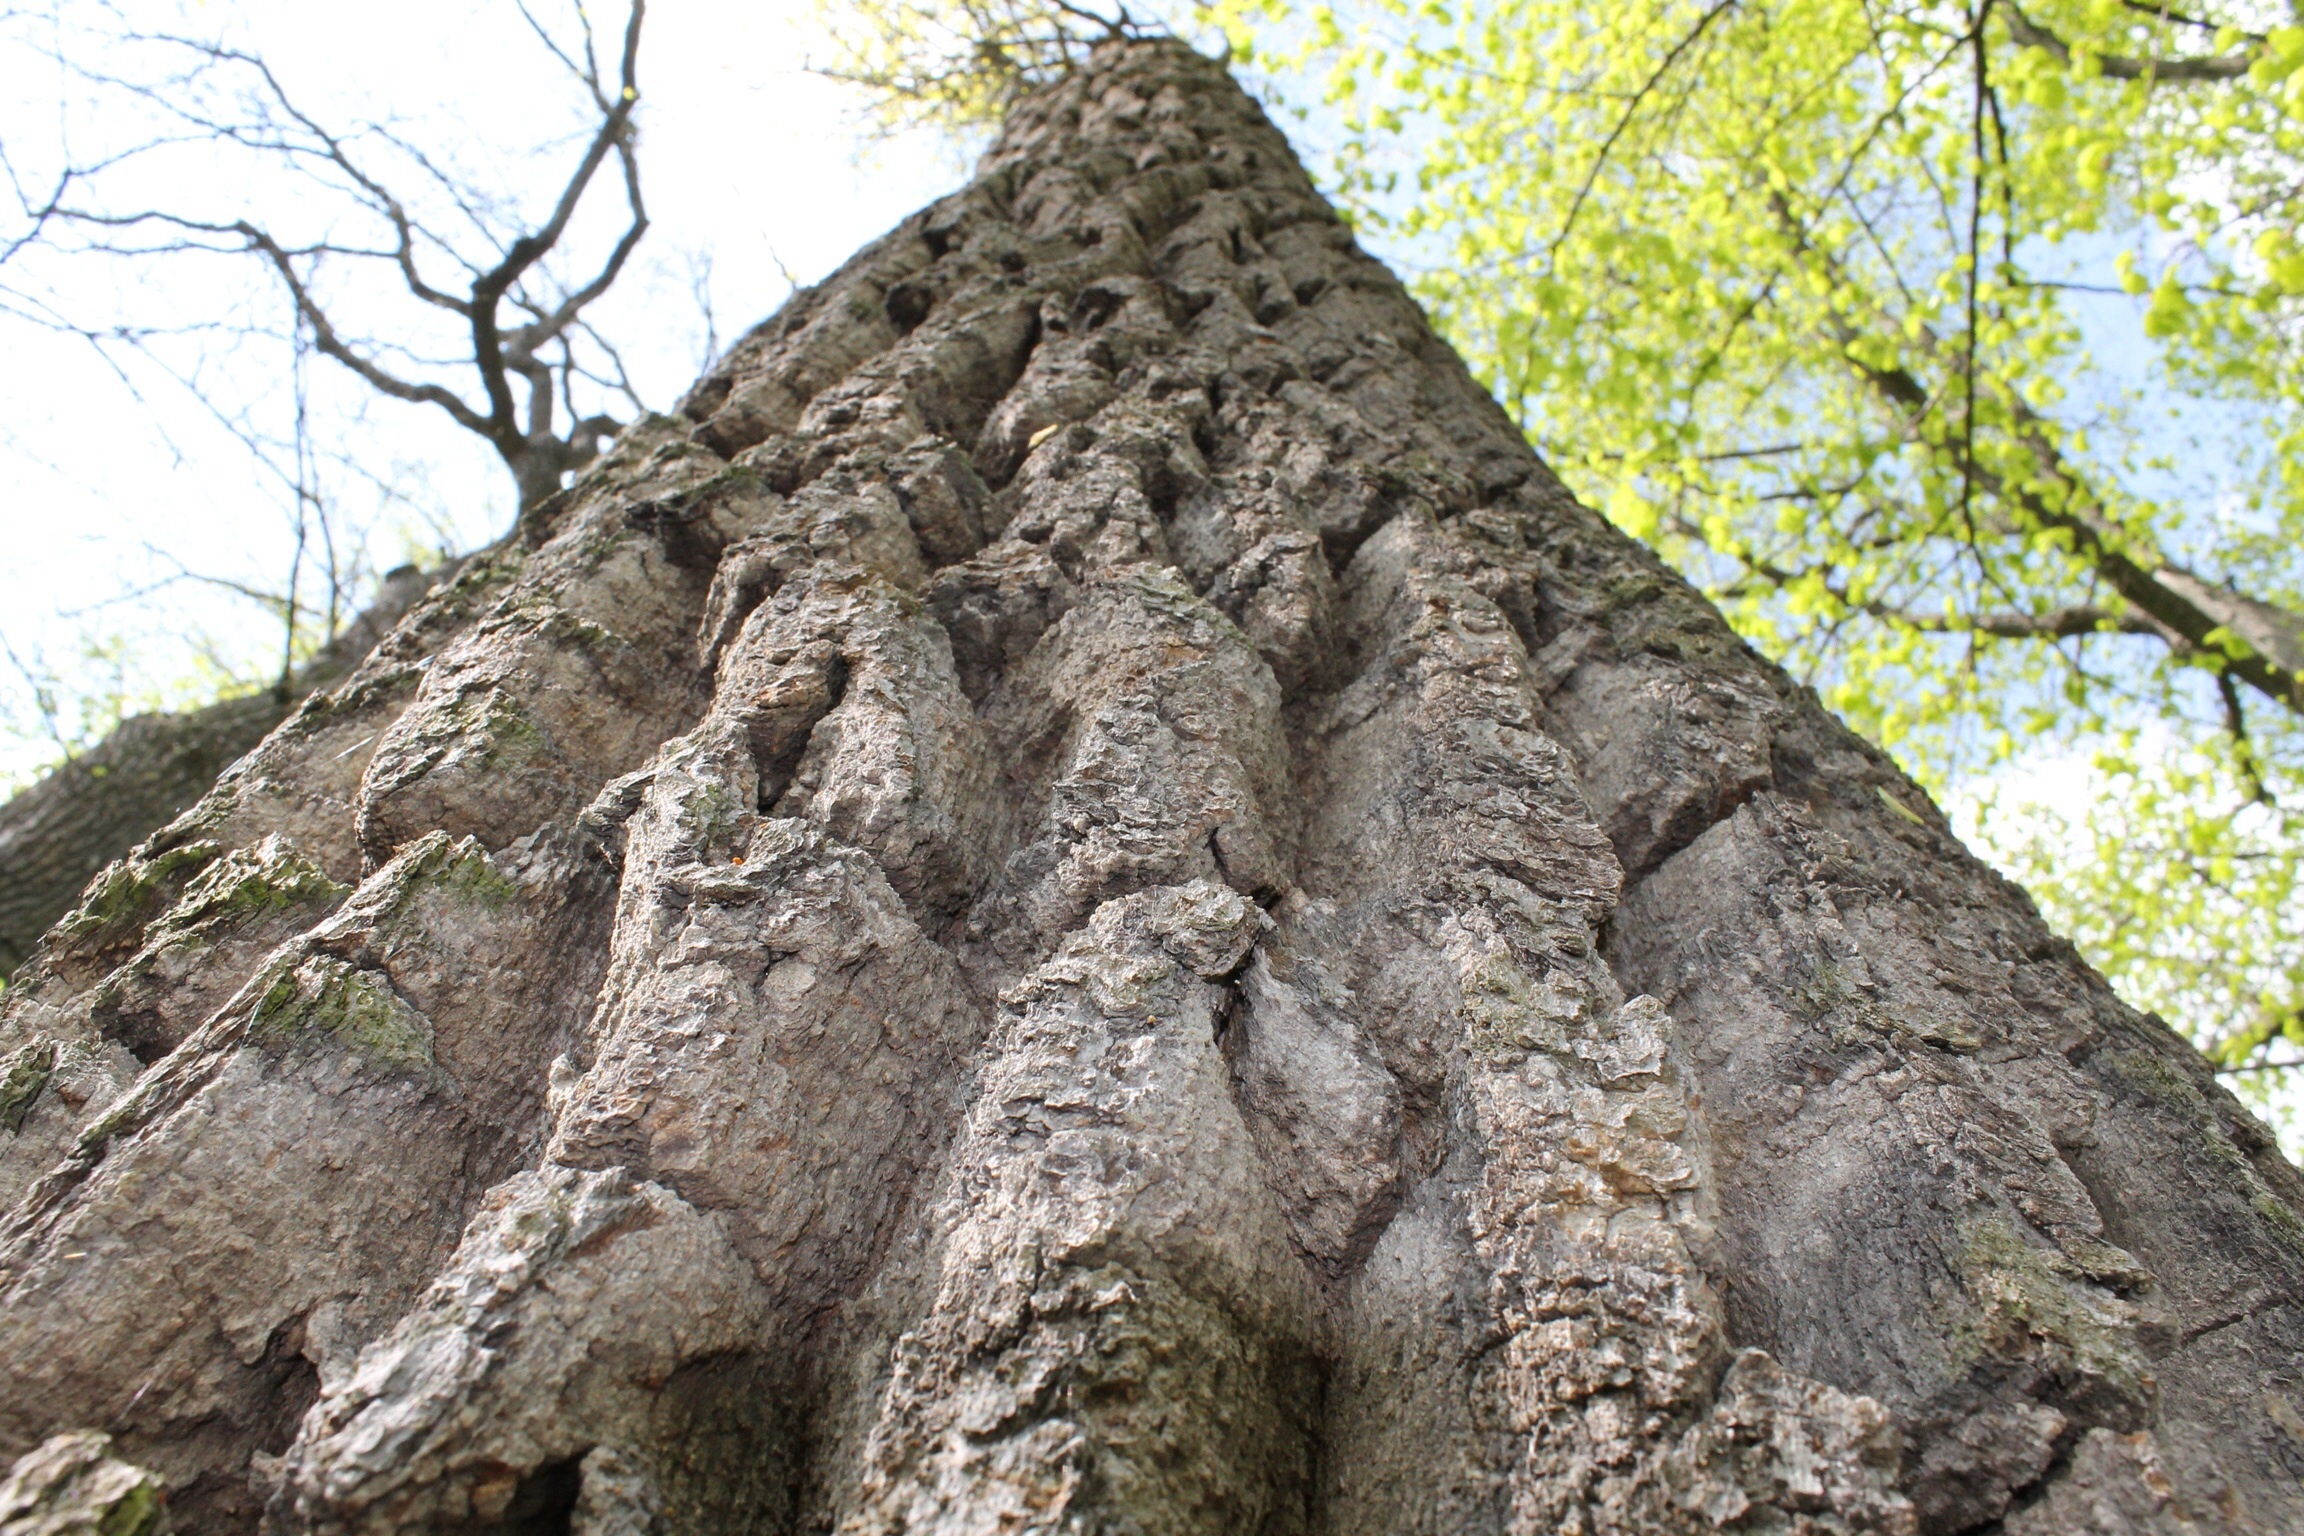
landscape, tree, nature, plant, trunk, old, bark, insect, soil, ridge, invertebrate, cracks, tree bark, woody plant, mound building termites